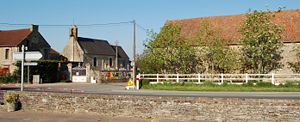
La Caine
La Caine er en kommune i departementet Calvados i regionen Basse-Normandie i det nordvestlige Frankrig.